Duncan Jones

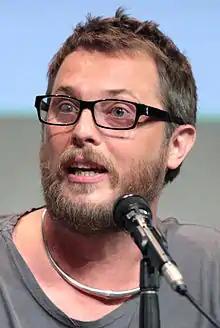
Jones in 2015

Duncan Zowie Haywood Jones (born 30 May 1971) is a British film director, film producer and screenwriter. He directed the films "Moon" (2009), "Source Code" (2011), "Warcraft" (2016), and "Mute" (2018). For "Moon", he won the BAFTA Award for Outstanding Debut by a British Writer, Director or Producer. He is the son of English singer-songwriter David Bowie and Cypriot-born American model, actress, and journalist Angie Bowie.